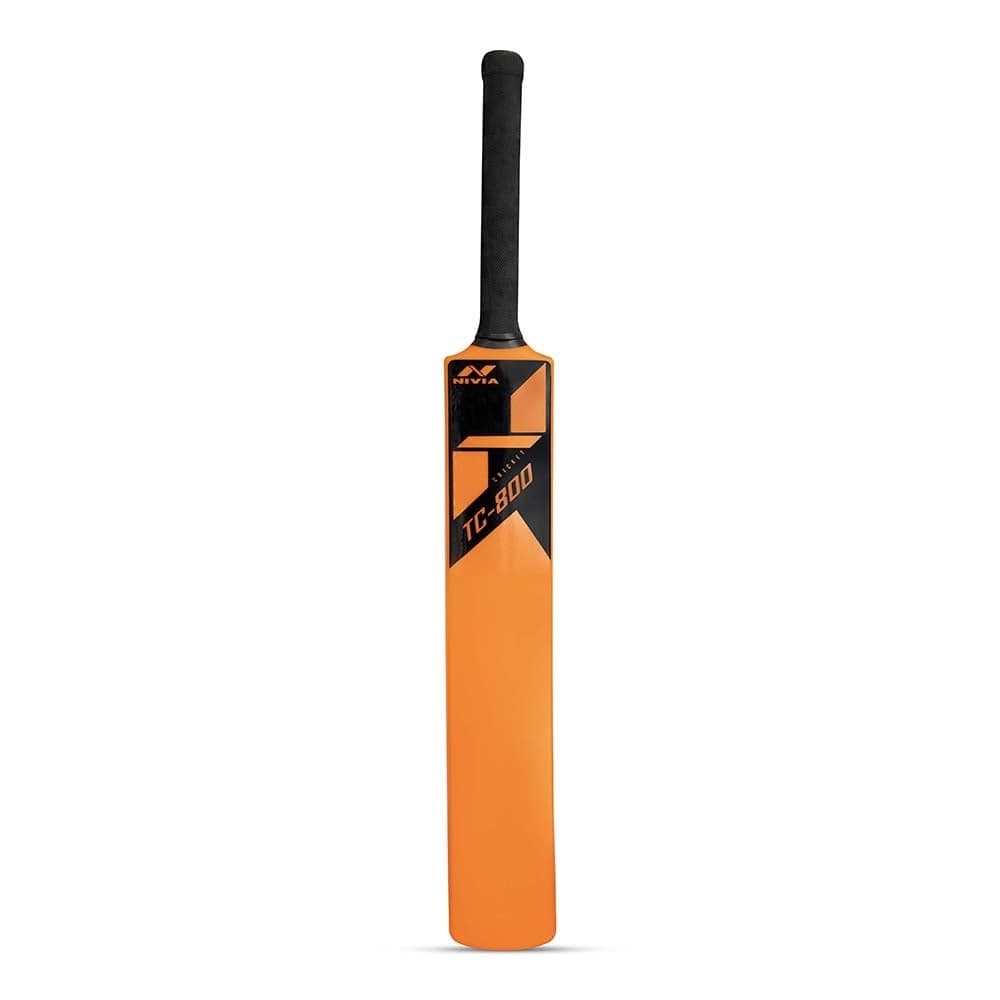
Nivia T-Cricket Practice Bat
Manufactured/Marketed & packed by: Freewill Sports Pvt. Ltd. 391-392 Leather Complex, Kapurthala Road, Jalandhar- 144021
Brand: Nivia
Category: Sporting Goods > Athletics > Cricket > Cricket Bats